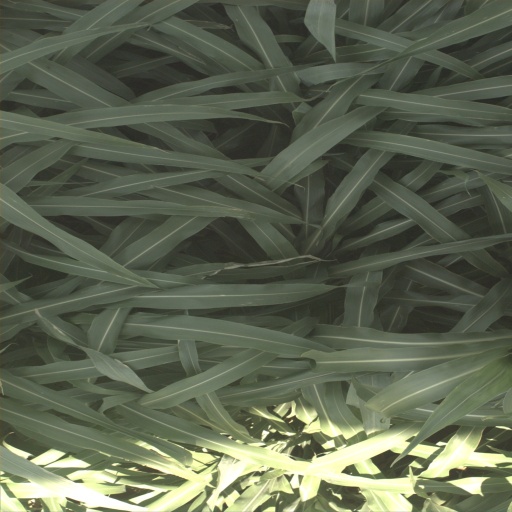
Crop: sorghum